Thumb break

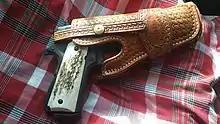
A holster with a retaining strap.

A thumb break or retaining strap is a safety device installed on many holsters and sheaths to prevent a weapon from being unintentionally drawn.